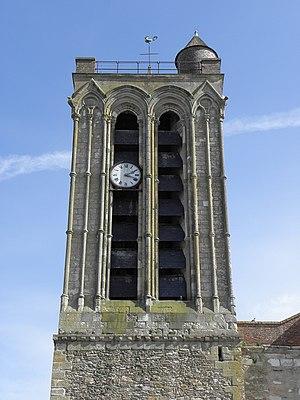
Beffroi du clocher de la collégiale Saint-Martin de Champeaux (77).
L'ancienne collégiale Saint-Martin de Champeaux est une église catholique paroissiale, située à Champeaux, dans le département français de Seine-et-Marne. Elle remplace une église abbatiale plus ancienne, où un chapitre de douze chanoines séculiers s'était substitué aux religieux au début du XIIᵉ siècle. Il est placé sous la protection de l'évêque de Paris, et entreprend la construction d'une nouvelle église vers 1160. Ses dimensions sont particulièrement imposantes : avec une longueur de 65 m, elle compte parmi les plus grandes églises gothiques des XIIᵉ siècle et XIIIᵉ siècles en Île-de-France. Ceci explique aussi la lenteur du chantier, qui connaît une interruption entre 1220 et 1270, et l'austérité de l'architecture. En effet, il n'y a pas de triforium, et les fenêtres ne sont pourvues de réseaux que dans les collatéraux du chœur. Ceci n'exclut pas une exécution soignée, avec notamment des colonnettes monolithiques, particulièrement fines, et des chapiteaux d'une grande qualité. En dépit de la longueur du chantier, la cohérence stylistique de l'ensemble est assurée. L'on identifie les influences des cathédrales de Paris et de Sens.